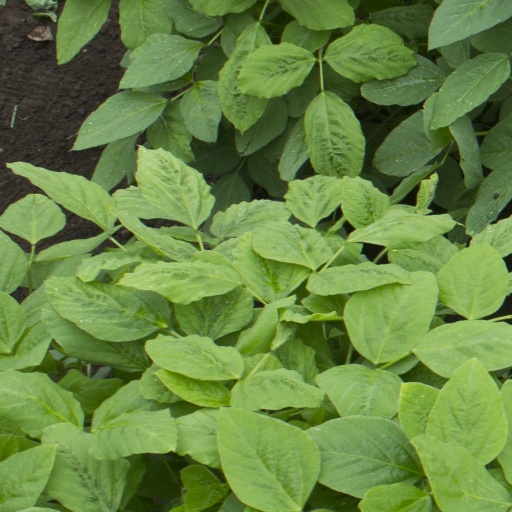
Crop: soybean